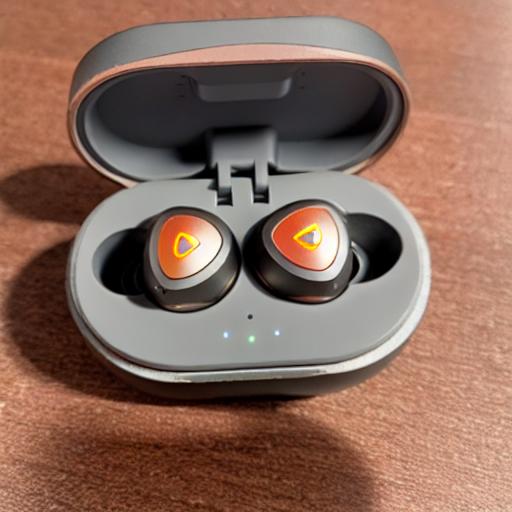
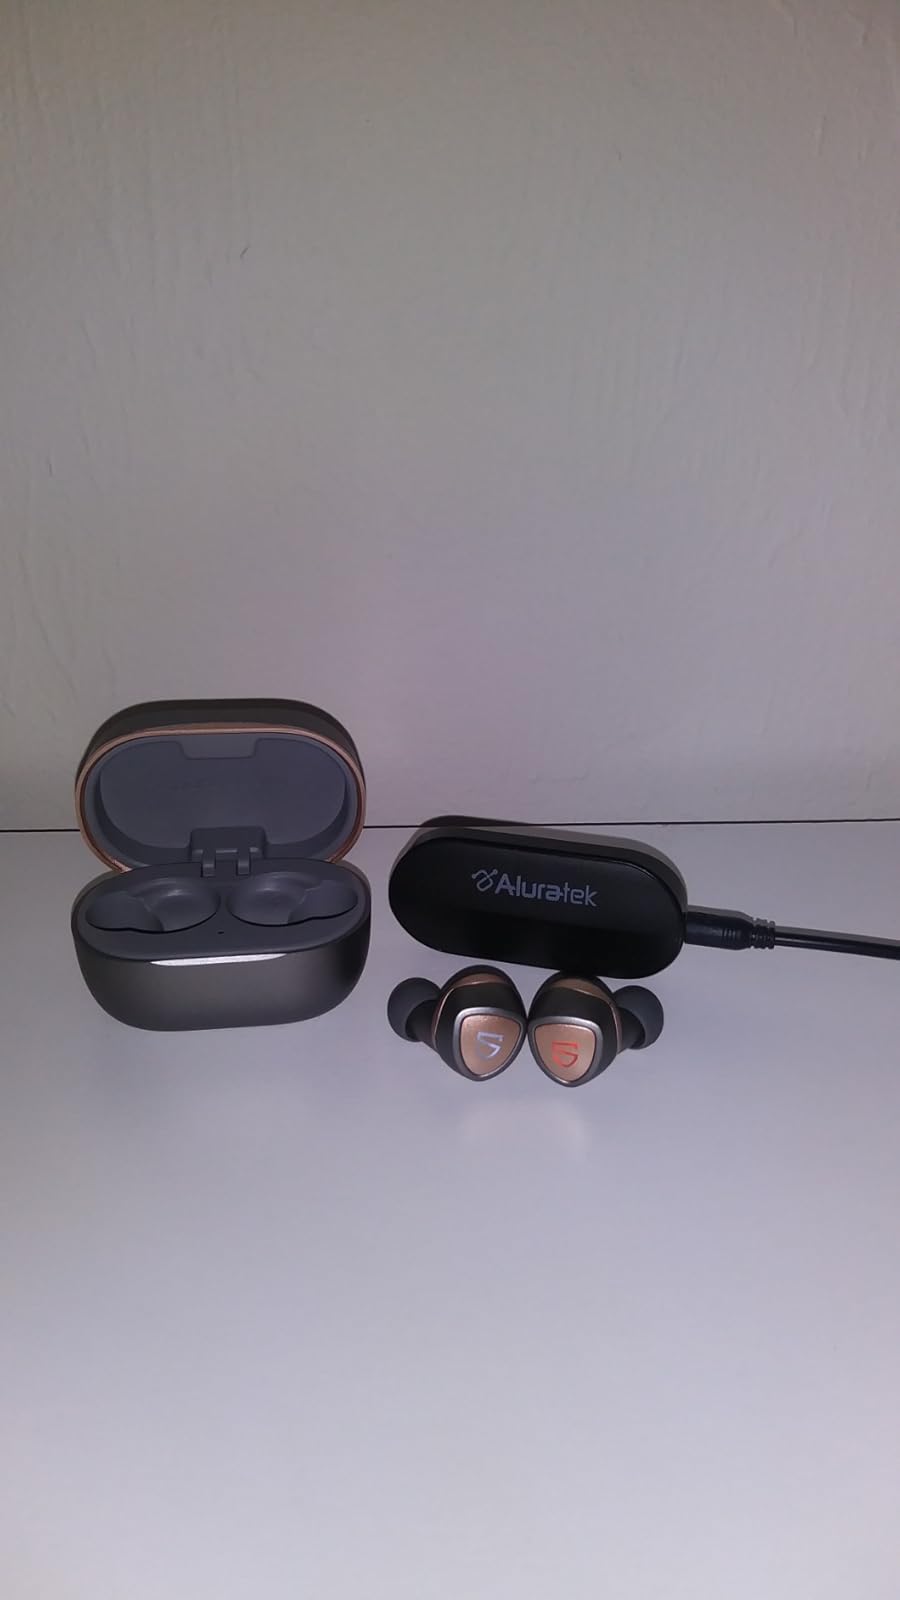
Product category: earbuds
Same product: no